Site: brandenburg
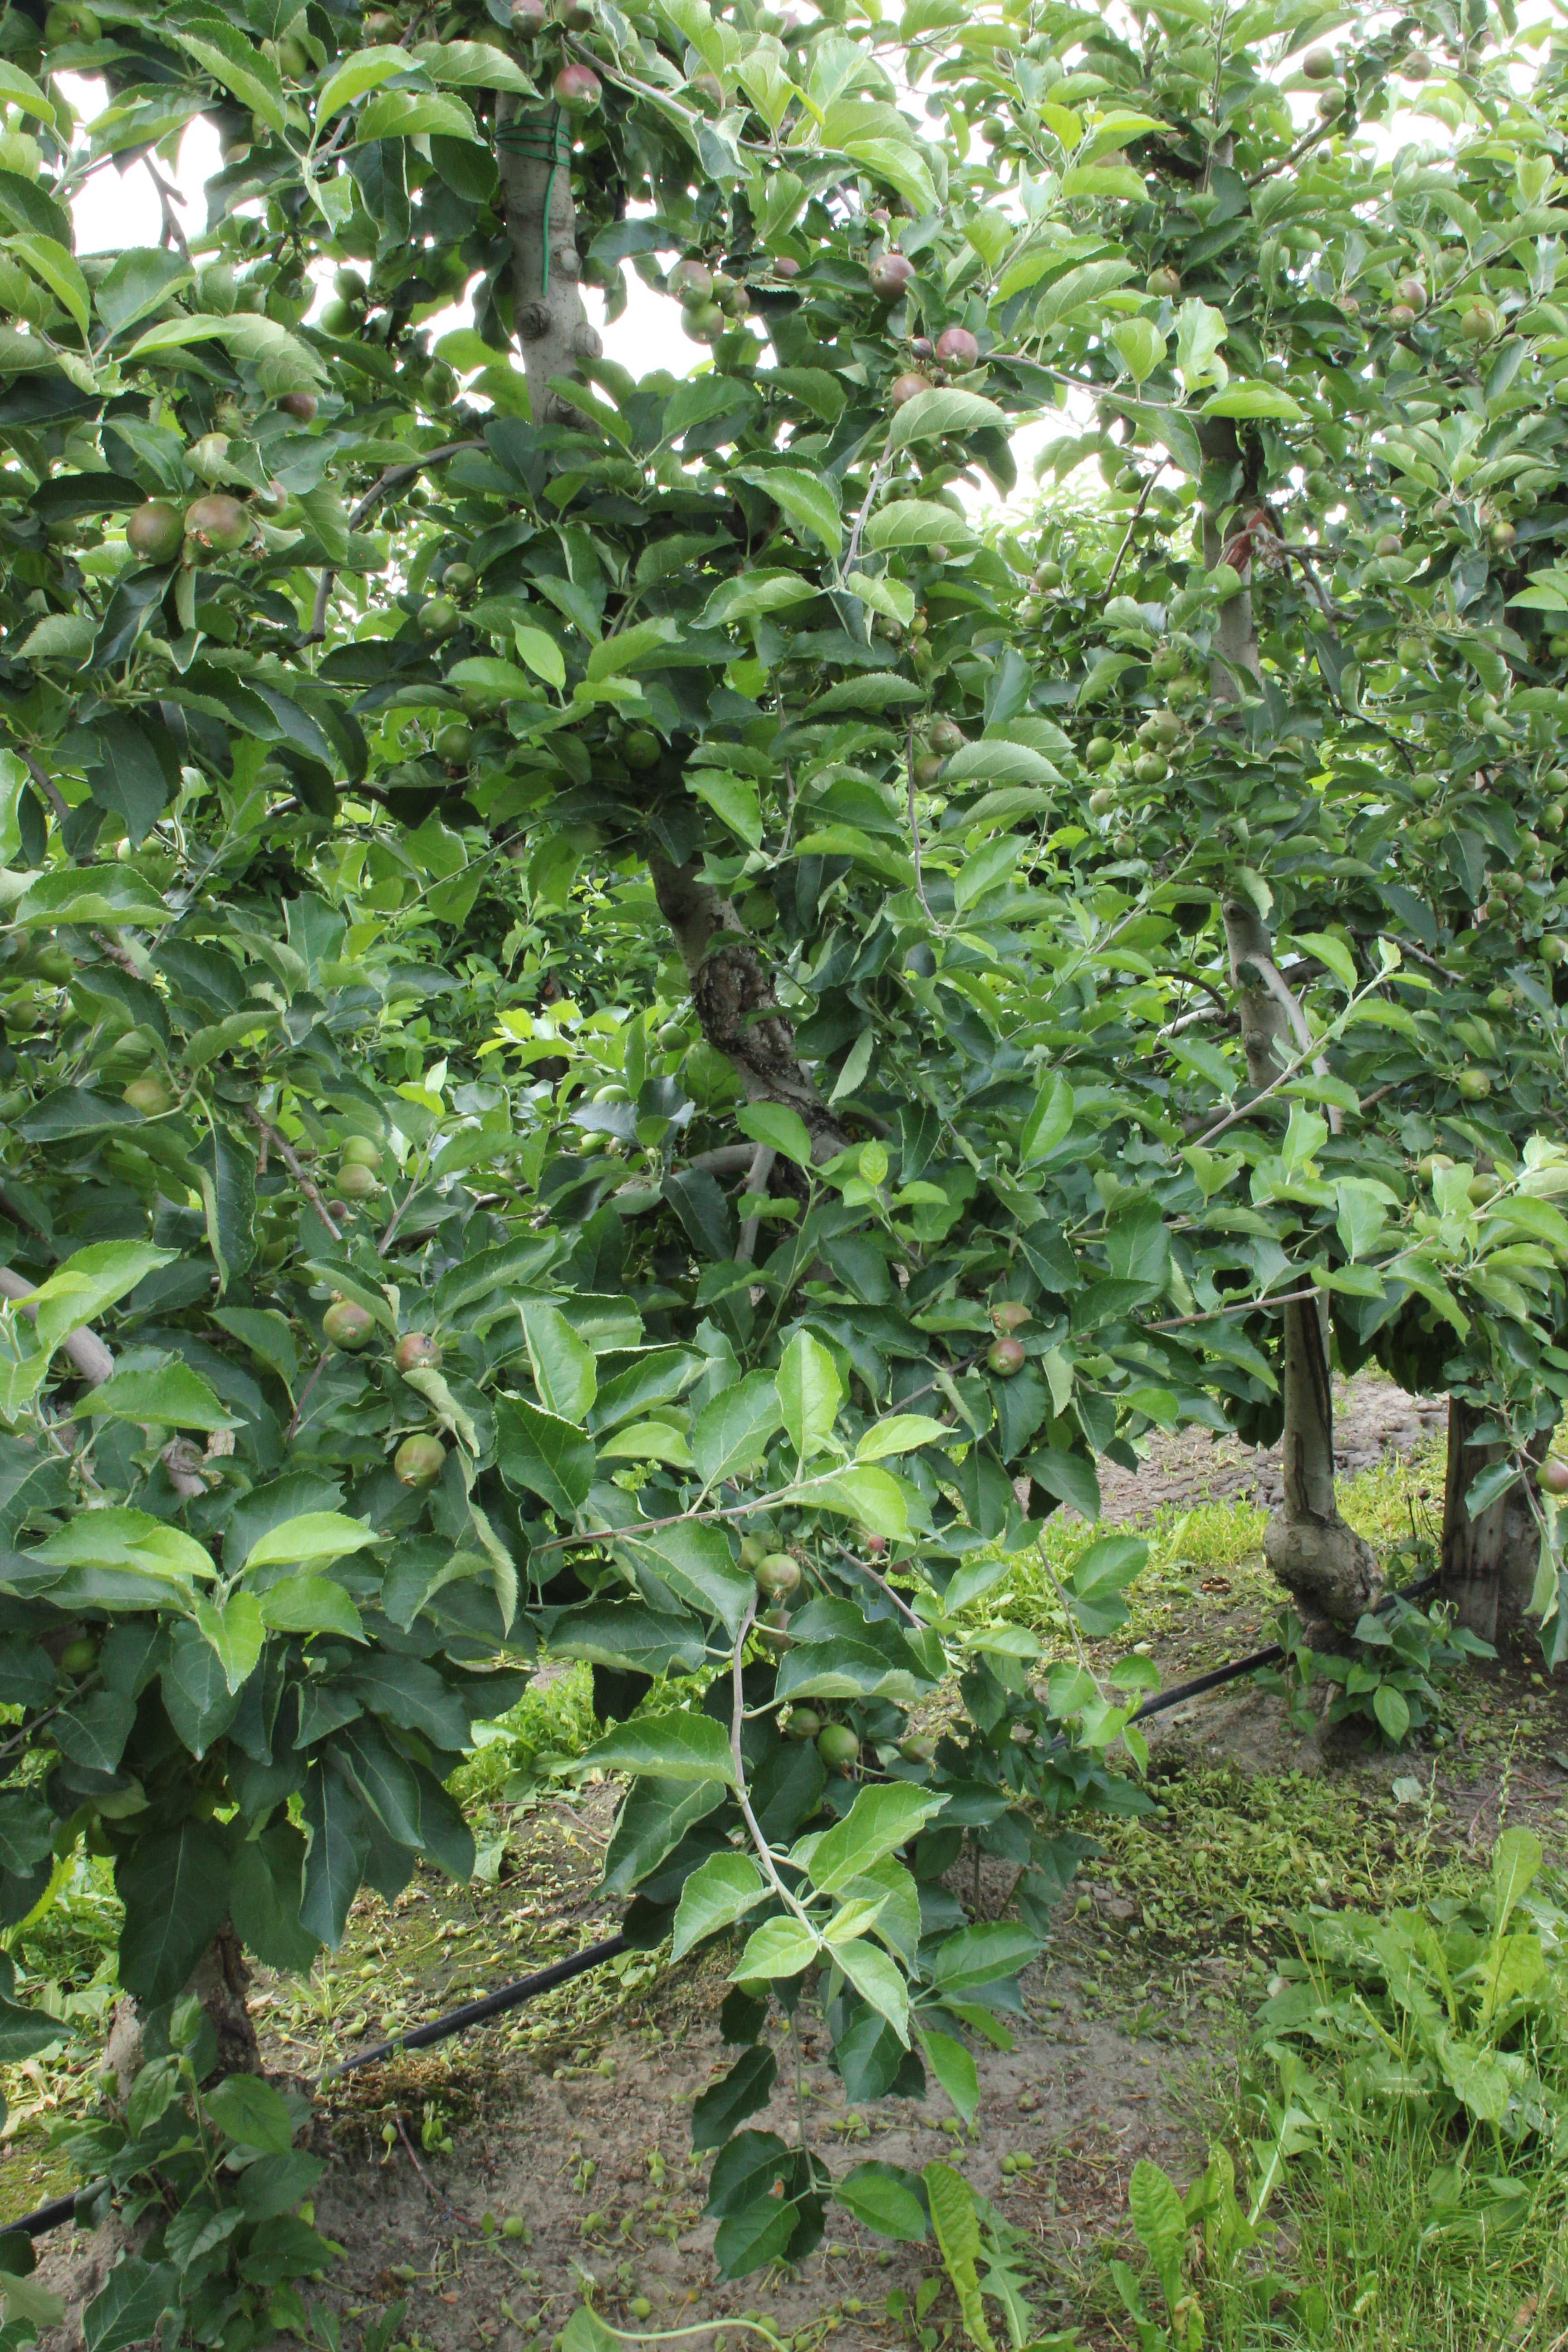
Growth stage (BBCH 73): Development of fruit